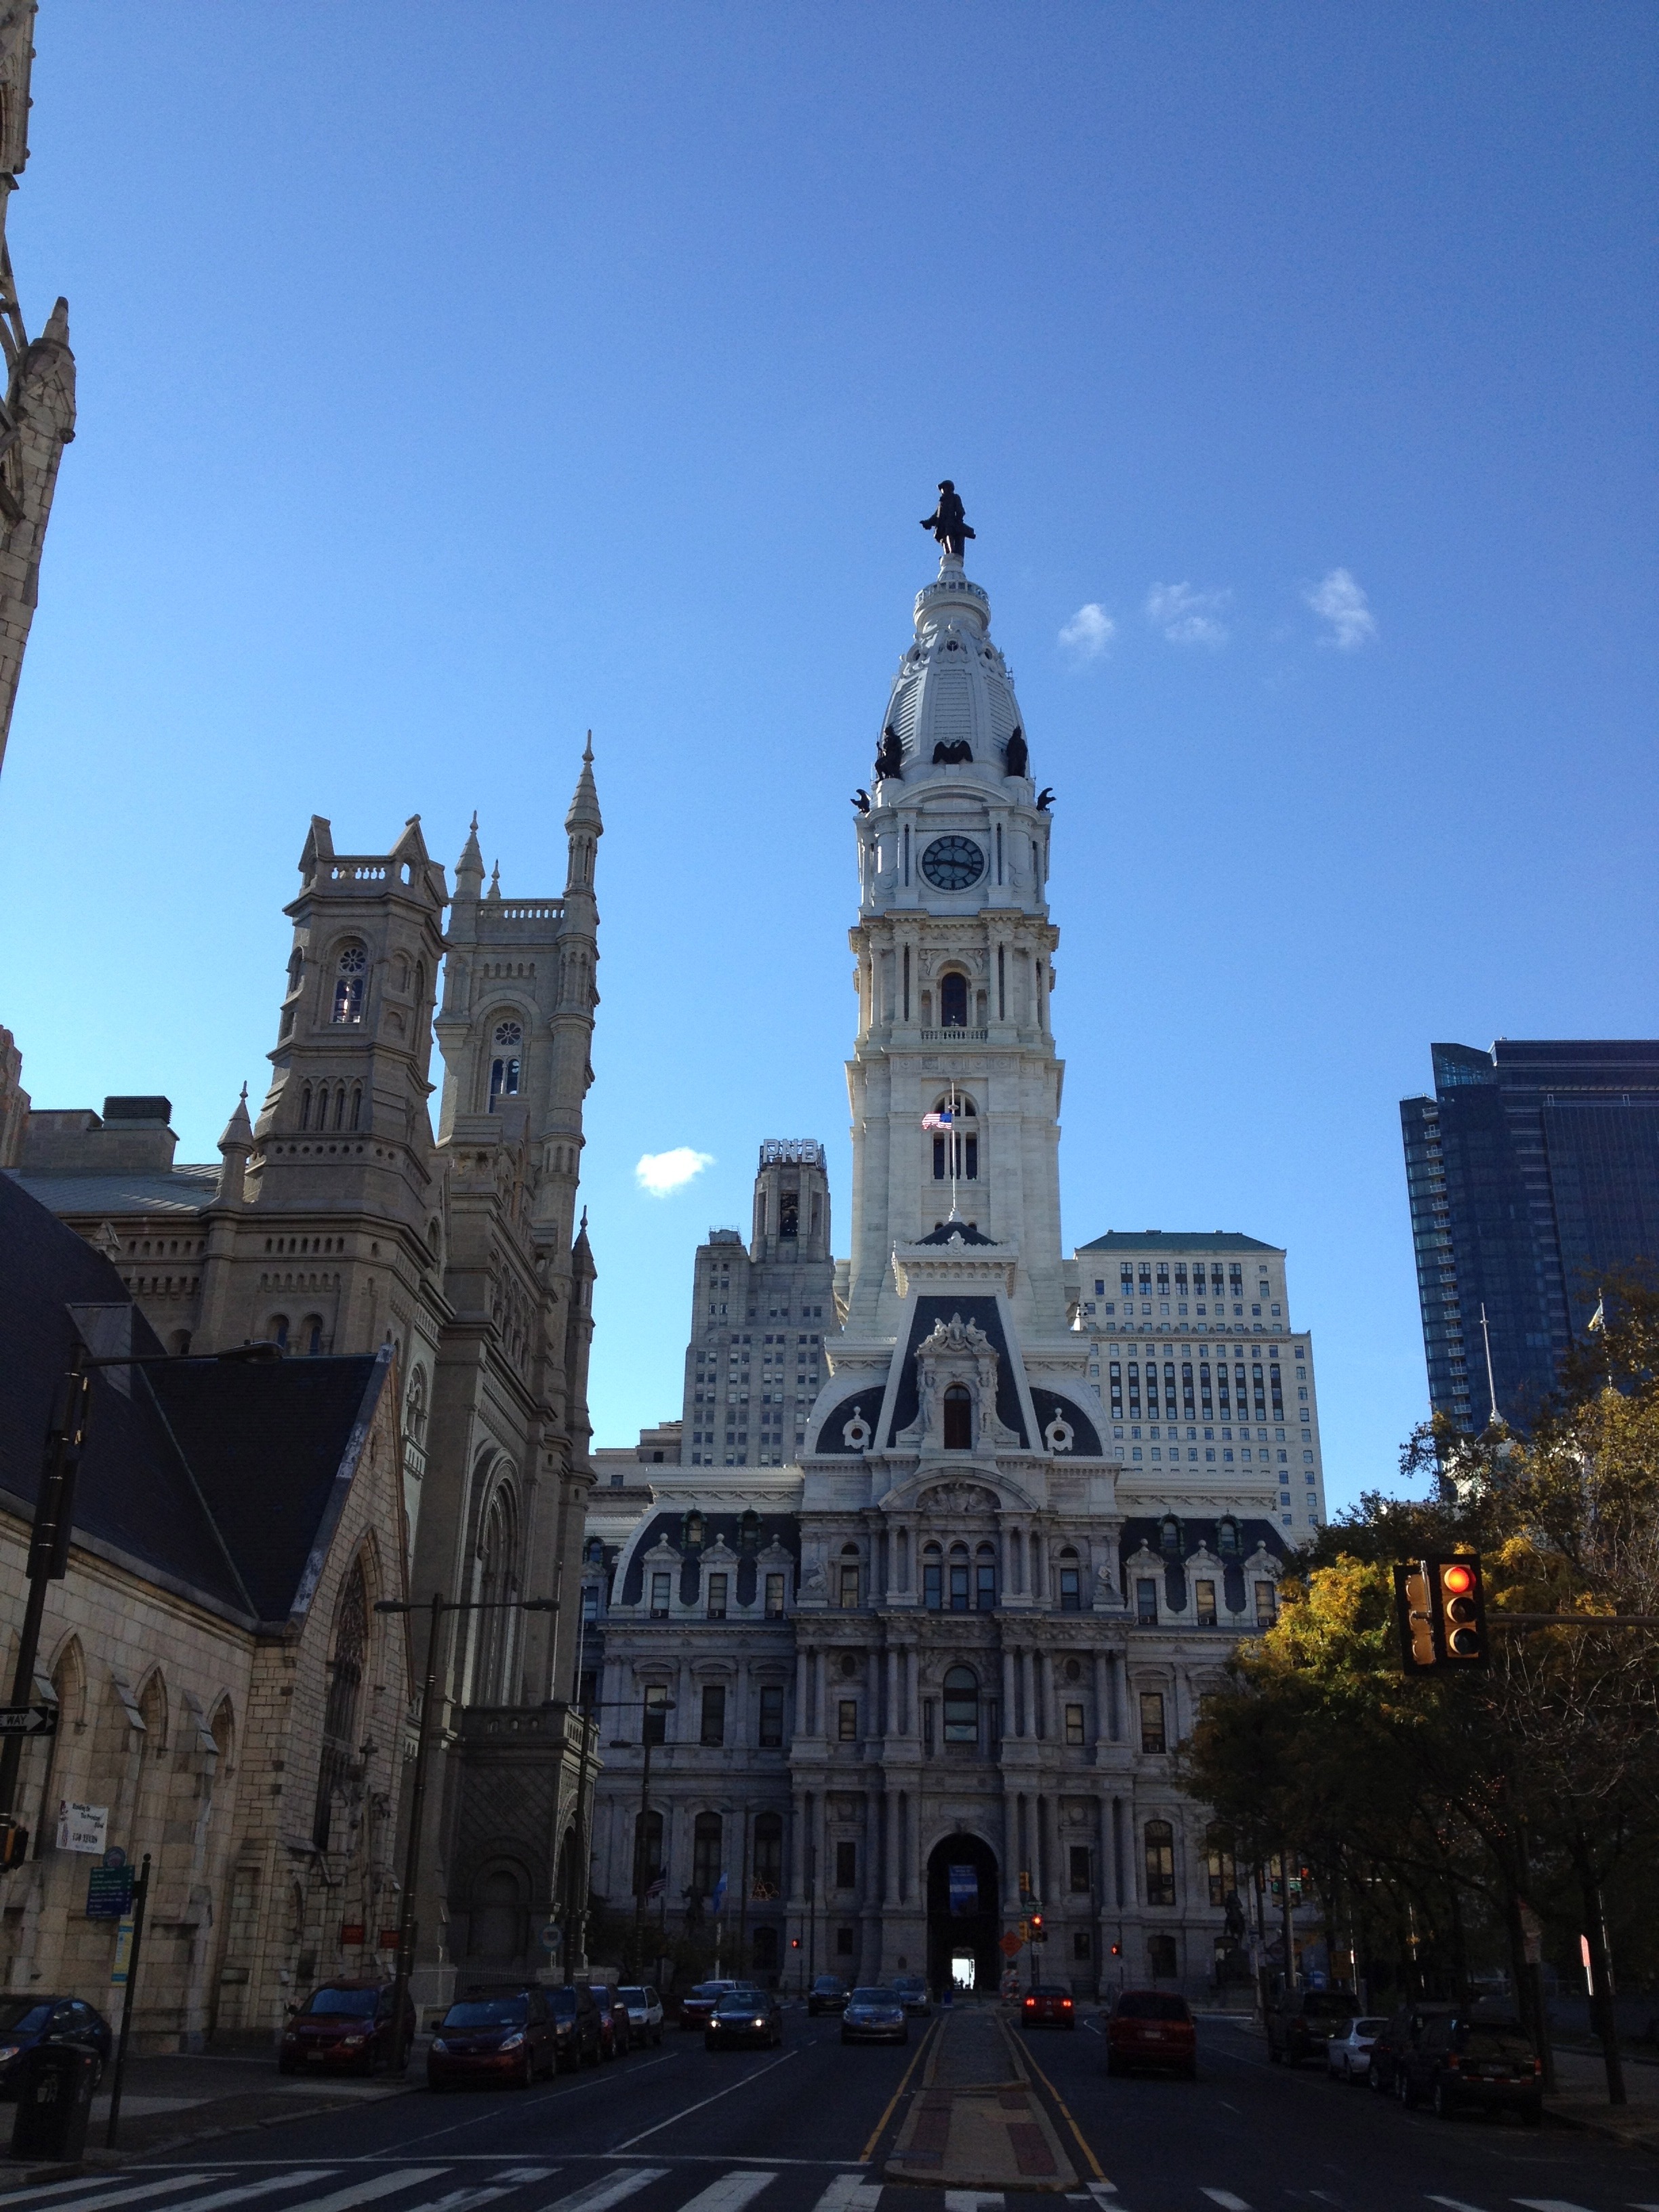
architecture, structure, skyline, town, building, city, skyscraper, cityscape, downtown, tower, hall, landmark, cathedral, historic, medieval, spire, municipal, town square, government, philadelphia, metropolis, architectural, city hall, urban area, human settlement, metropolitan area